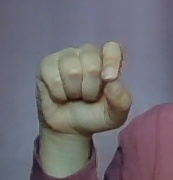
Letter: fa